Alexandre Jean-Baptiste Brun

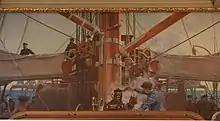
"Institut océanographique de Paris", Fresco of the Grand Amphitheater

With the painter Louis Tinayre, he realized the four frescos of the Grand Amphitheater of the Institut océanographique de Paris. Louis Tinayre painted the characters while Alexander Brun, depicted the sea and the rigging.